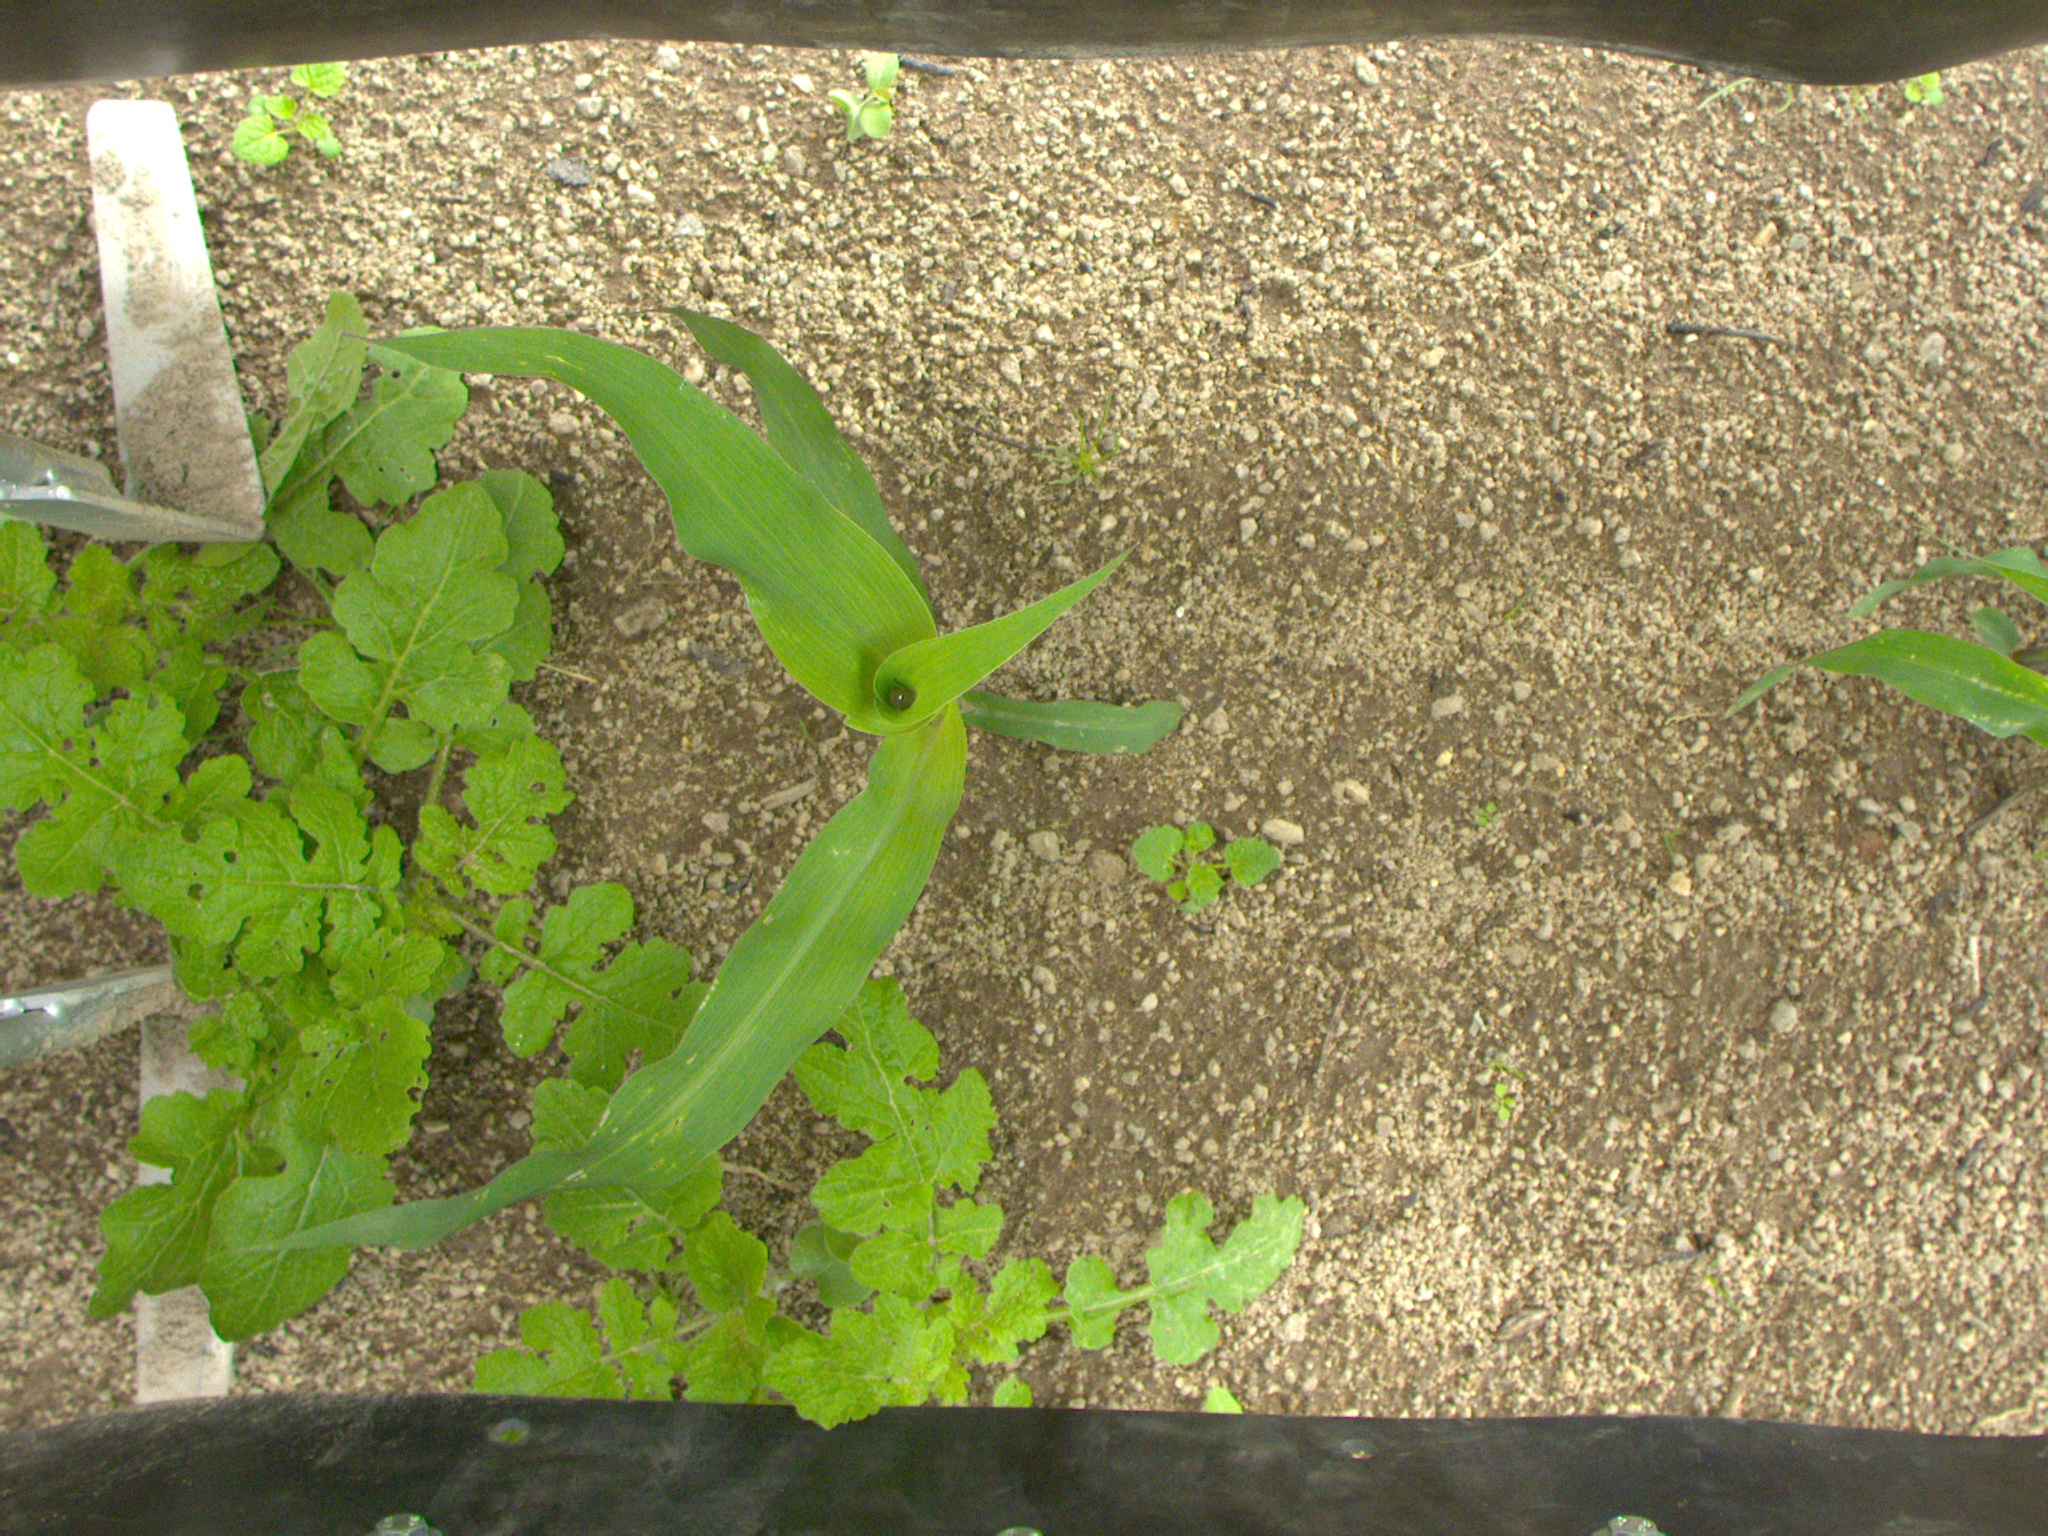
Crop: maize
Objects: maize, stem_maize